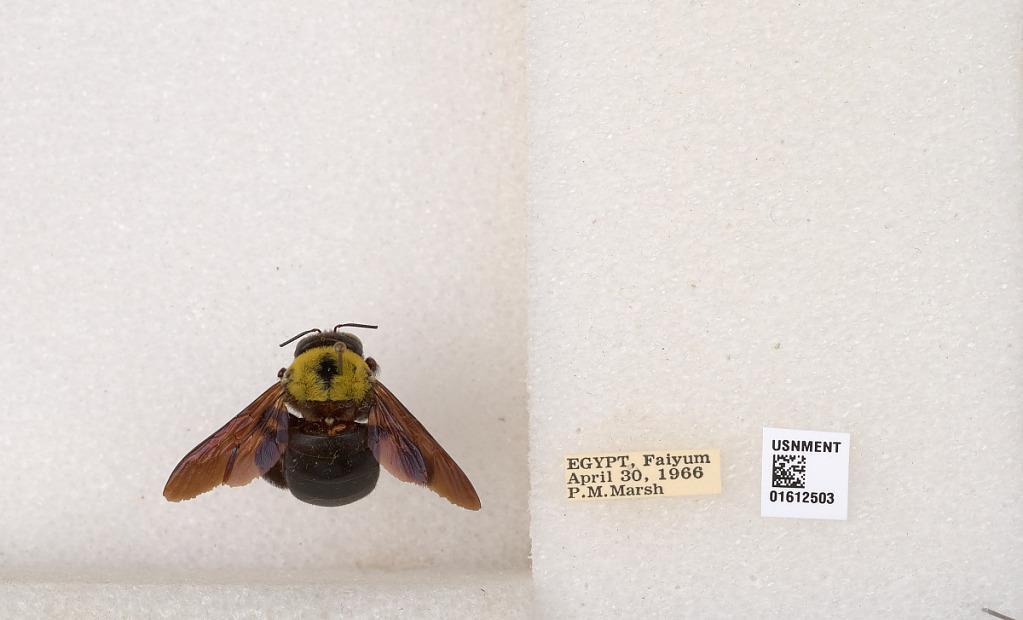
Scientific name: Xylocopa
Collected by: P. Marsh
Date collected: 1966-4-30
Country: Egypt
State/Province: Faiyum
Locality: Faiyum